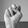
ASL letter: N